War of Canudos

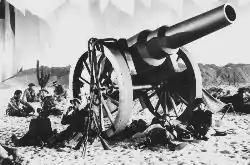
"A matadeira" (The Killer), a British-manufactured cannon used in the War of Canudos by the Brazilian Army against the rebels. Photograph from a replica, taken from the movie "A Matadeira" by Jorge Furtado, 1994

Pressured, the federal government sent a new expedition under general Arthur Oscar de Andrade Guimarães, assisted by four other generals, and with the direct involvement of , the Minister of War, who went with his entire staff to Monte Santo, the nearby city which had served as the gathering point for the army and where the large military force was being assembled. Machine guns and large artillery pieces, such as mortars and howitzers, including a powerful Whitworth 32, nicknamed "Matadeira" (Killer), went with the 3,000-man force, and had to be hauled with enormous effort through the unforgiving roadless landscape.